Fricasse
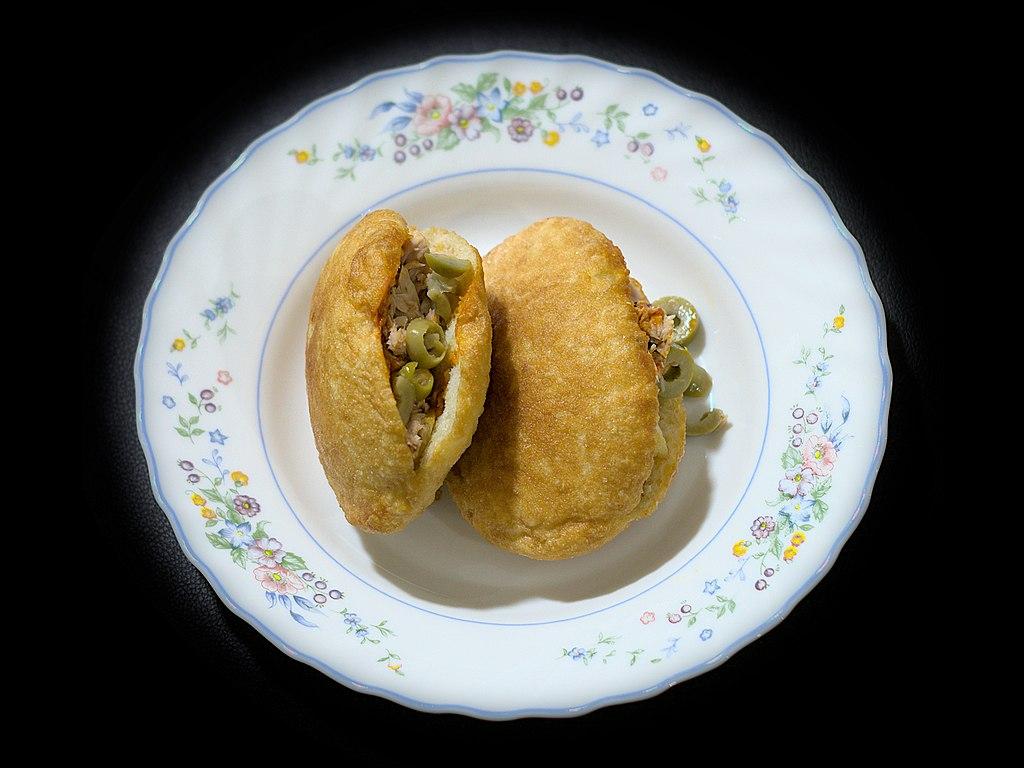
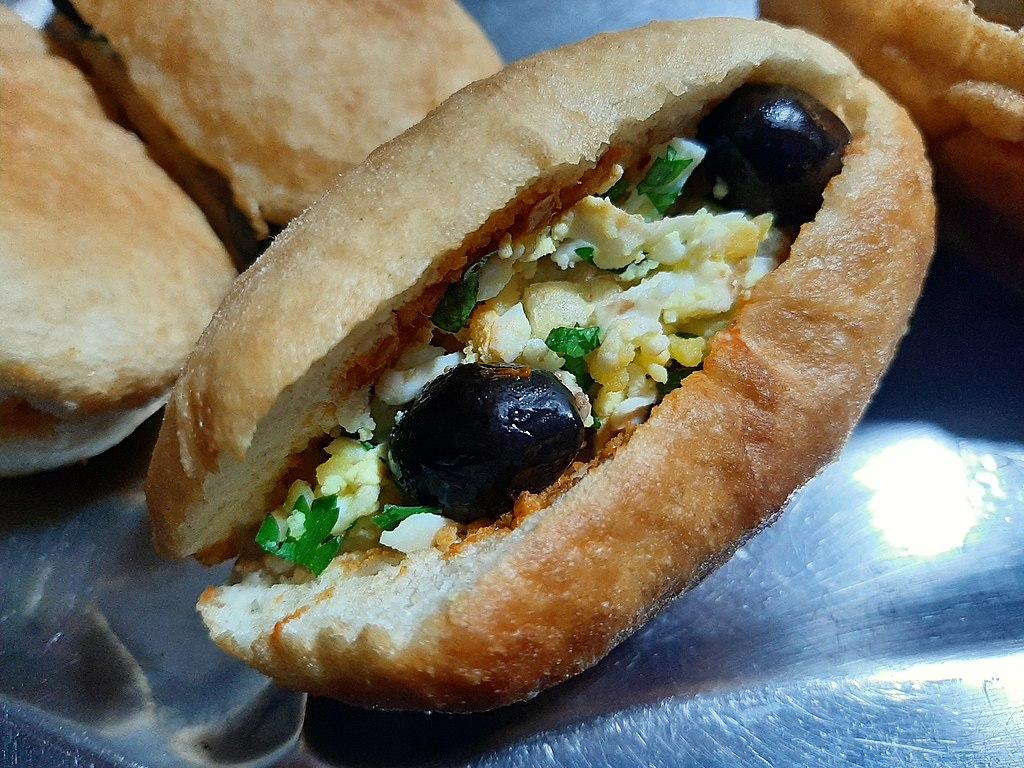
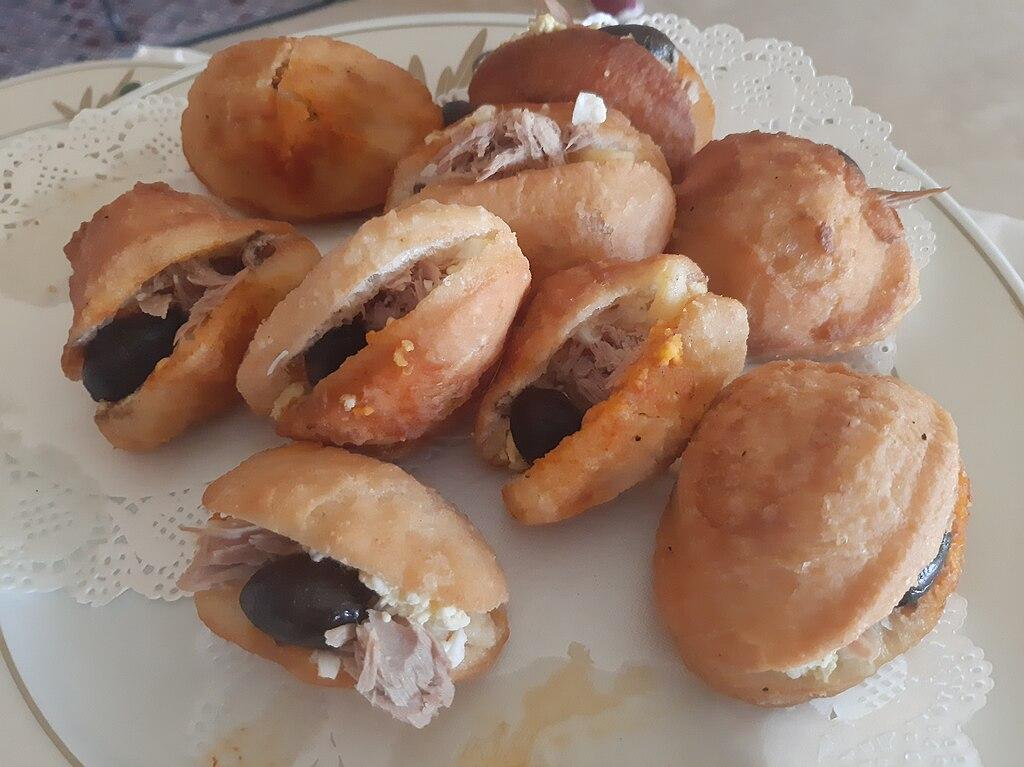
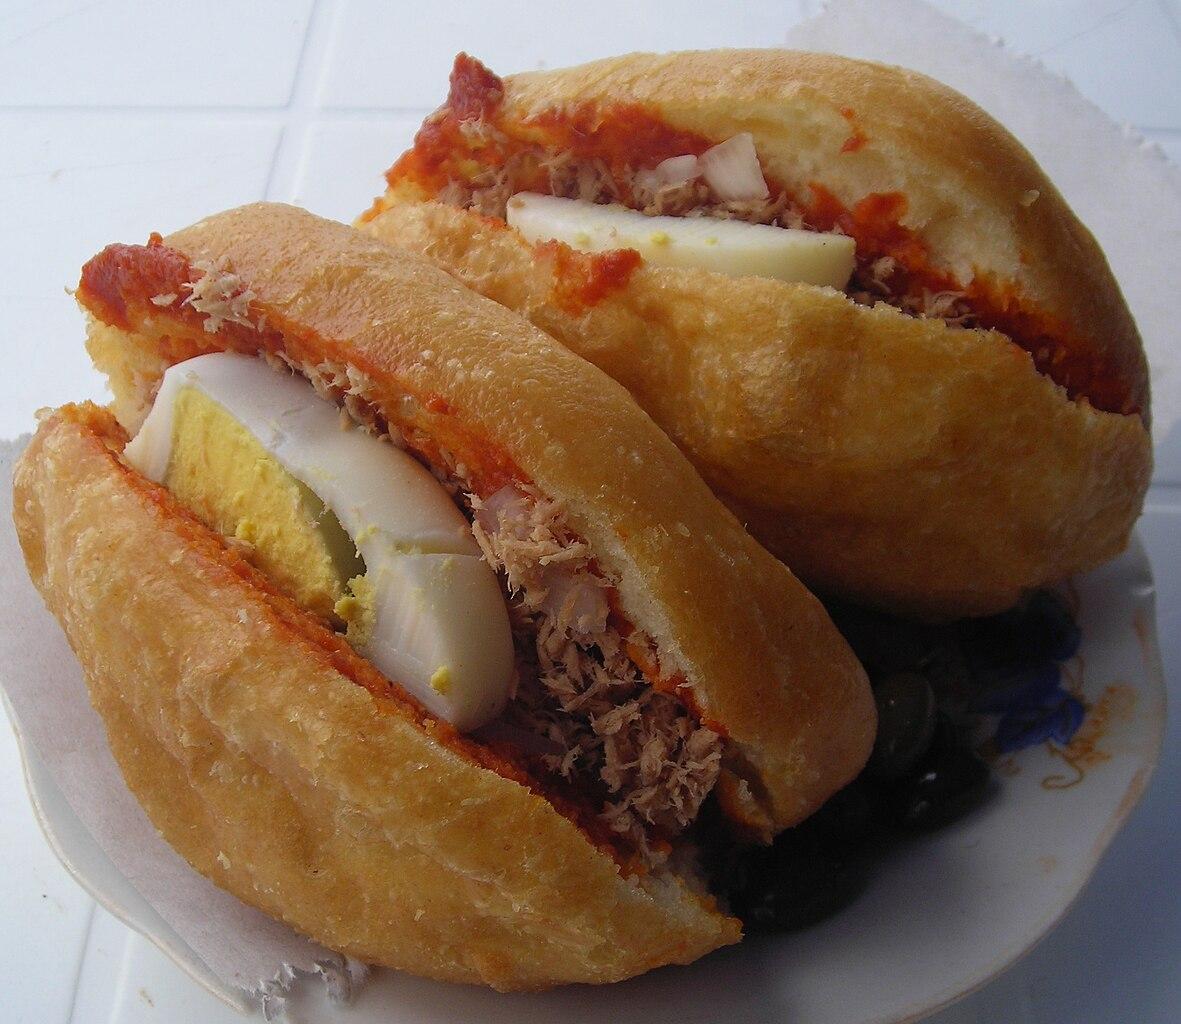
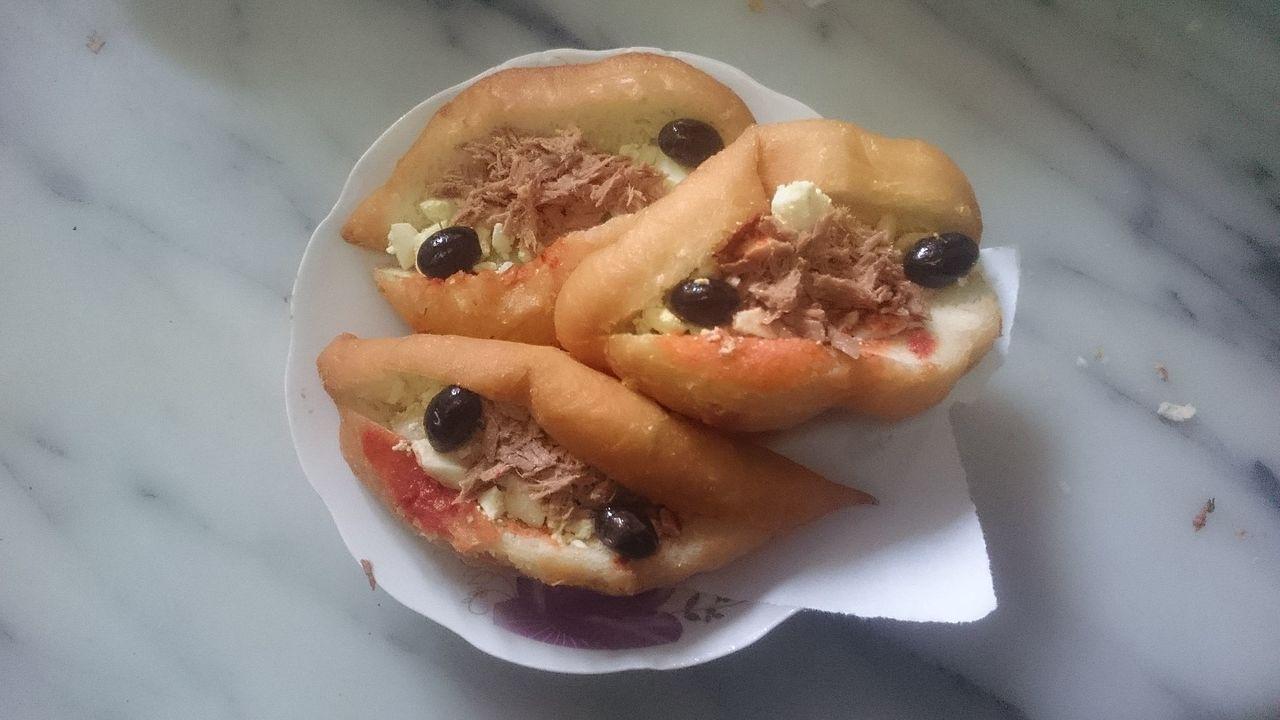
Also known as:
ar - Arabic: فريكسي
ca - Catalan: Fricassé
el - Greek: Φρικασσέ
fr - French: Fricassé
he - Hebrew: פריקסה תוניסאי
hu - Hungarian: Frikasszé
id - Indonesian: Fricassé
ig - Igbo: Fricasse
ja - Japanese: フリカッセ
nl - Dutch: Fricassé
pl - Polish: Fricassé
sv - Swedish: Fricassé
uk - Ukrainian: Фрікассе
Category: pastry (fried pastry)
Cuisine: Tunisian
Associated cuisines: Tunisian
Area: Tunisia
Countries: Libya, Algeria, Israel, Tunisia
Region: Northern Africa, Western Asia, , ,
This dish is a savory fried pastry often filled with tuna, hard-boiled egg, olives, harissa, preserved lemons, capers and mashed potato, with turmeric as a condiment.